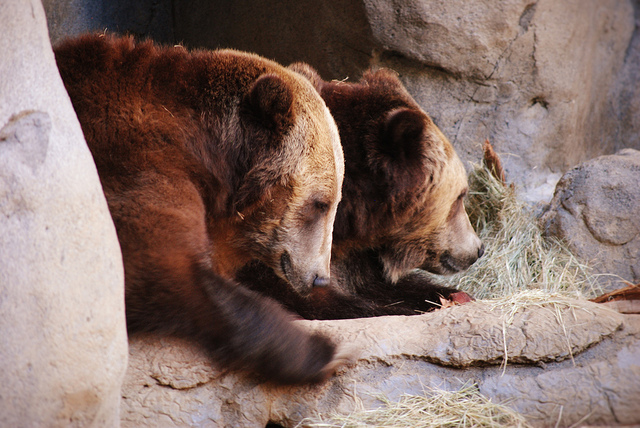
user: Given an image and a question. Answer the question in a short answer. Question: In which state is there a mountain named for these animals? Short Answer:
assistant: new york